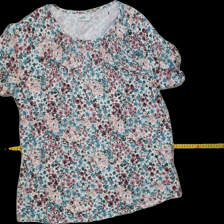
View: front
Type: T-shirt
Category: Ladies
Brand: Isolde
Colors: White
Material: 100% Viscose
Pattern: Floral print
Cut: C-collar
Size: L
Season: All
Trend: No trend
Stains: Yes
Damage: 0
Price range: <50
Recommended usage: Export